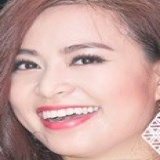
ca sĩ Hoàng Thùy Linh